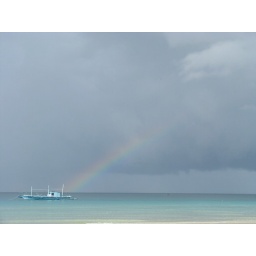
pot of gold is in the boat